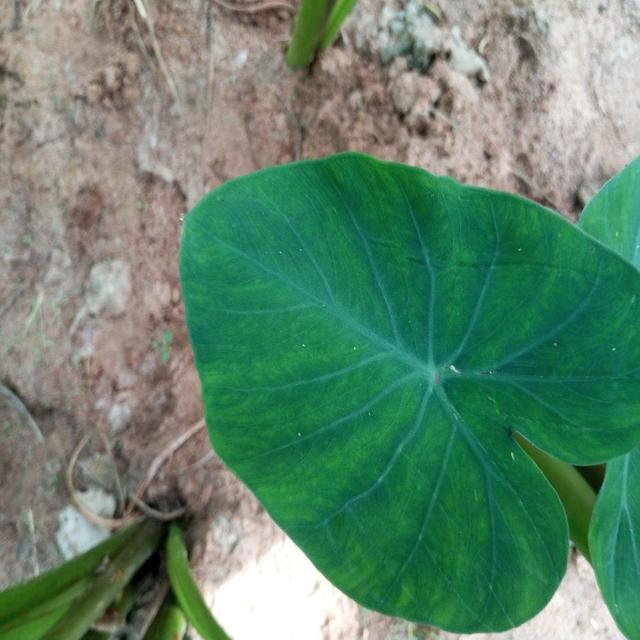
Label: Healthy